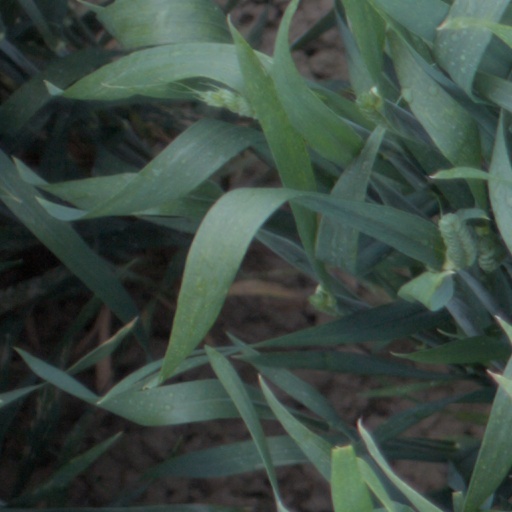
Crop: wheat